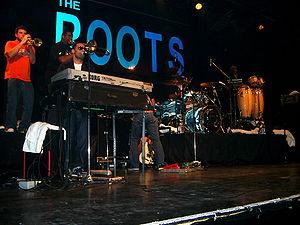
The Roots est un groupe de hip-hop américain, originaire de Philadelphie, Pennsylvanie. Il est influencé par d'autres genres musicaux tels que le jazz, le funk, le rock, la soul, et fondé en 1987 par Black Thought et Questlove. Il est le groupe résident des programmes Late Night with Jimmy Fallon de 2009 à 2014 et de The Tonight Show Starring Jimmy Fallon depuis 2014 sur NBC.